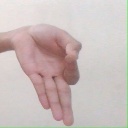
अक्षर: ज्ञ